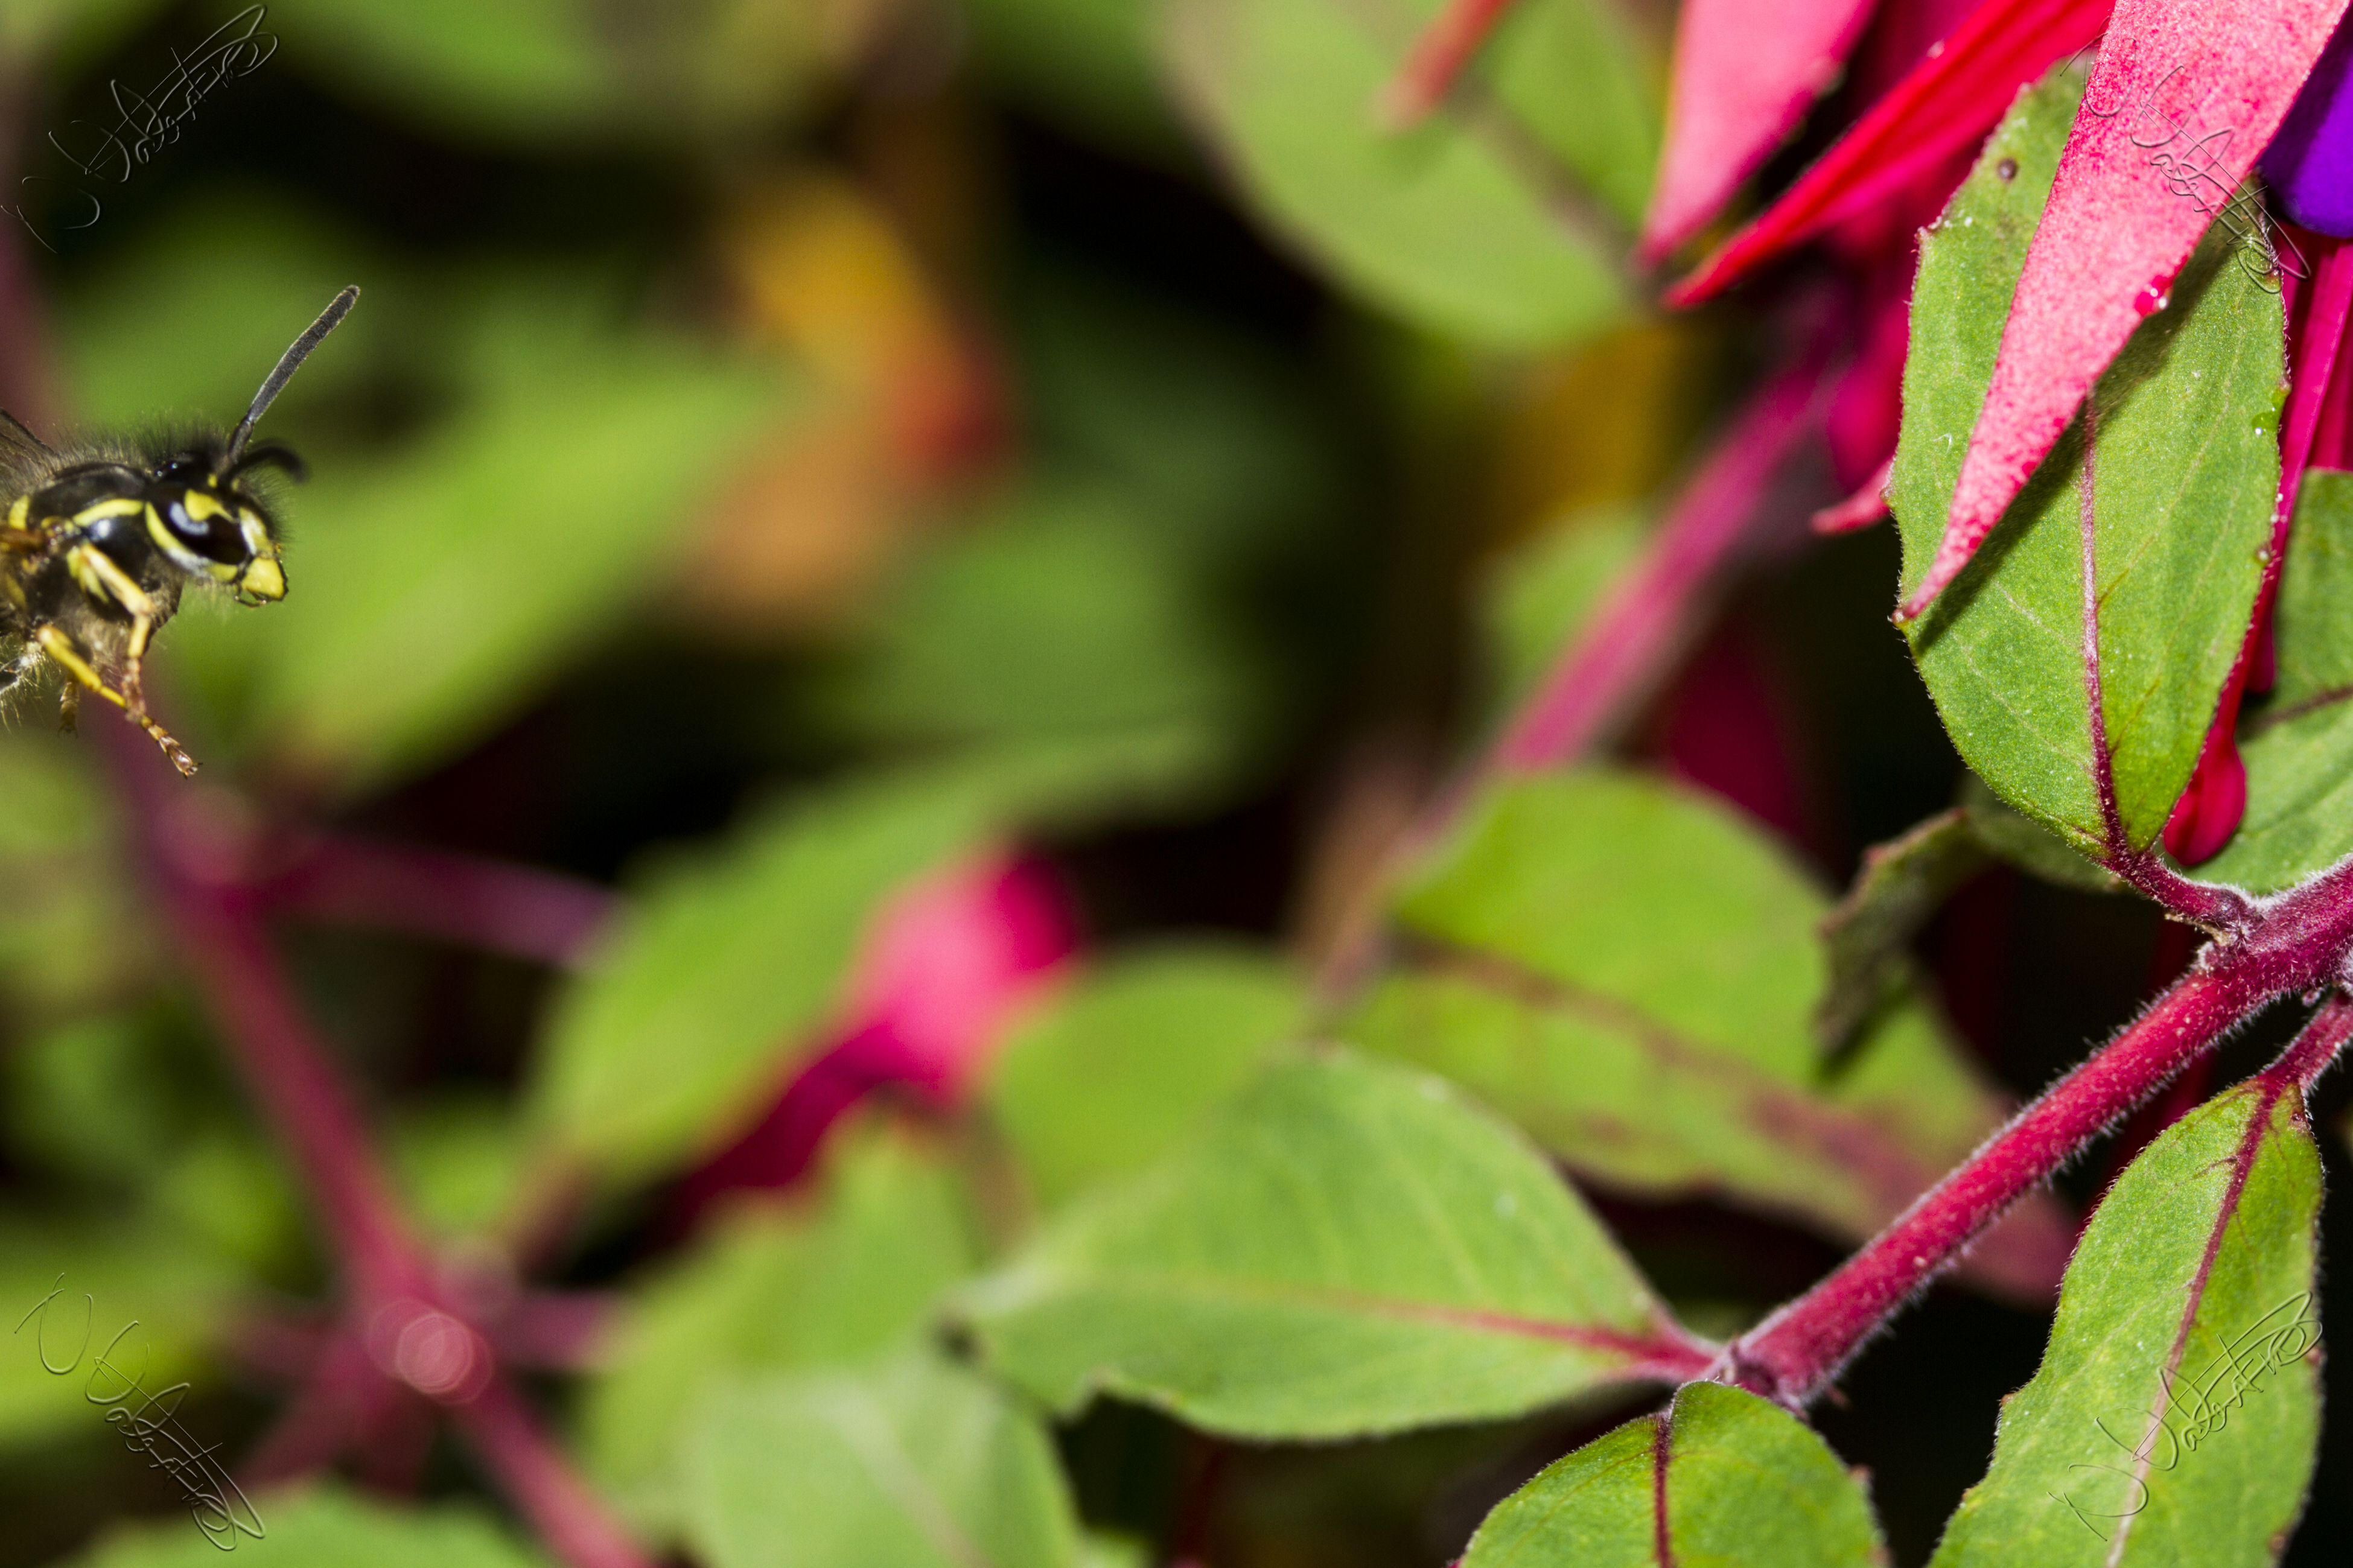
nature, branch, blossom, plant, leaf, flower, green, insect, macro, canon, botany, garden, flora, fauna, invertebrate, wildflower, close up, outdoors, uk, shrub, 7d, wasp, photobomb, peterborough, fuschia, macro photography, flowering plant, land plant